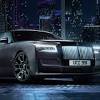
Vehicle type: Cars